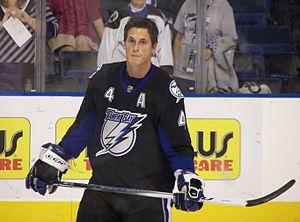
Cette page présente une liste des équipes de la Ligue nationale de hockey, ligue professionnelle de hockey sur glace d'Amérique du Nord. Depuis les débuts de la ligue, en 1917, seuls les Canadiens de Montréal et la franchise des Maple Leafs de Toronto ont toujours évolué dans la LNH. Les Canadiens sont l'équipe la plus titrée avec vingt-quatre Coupes Stanley.